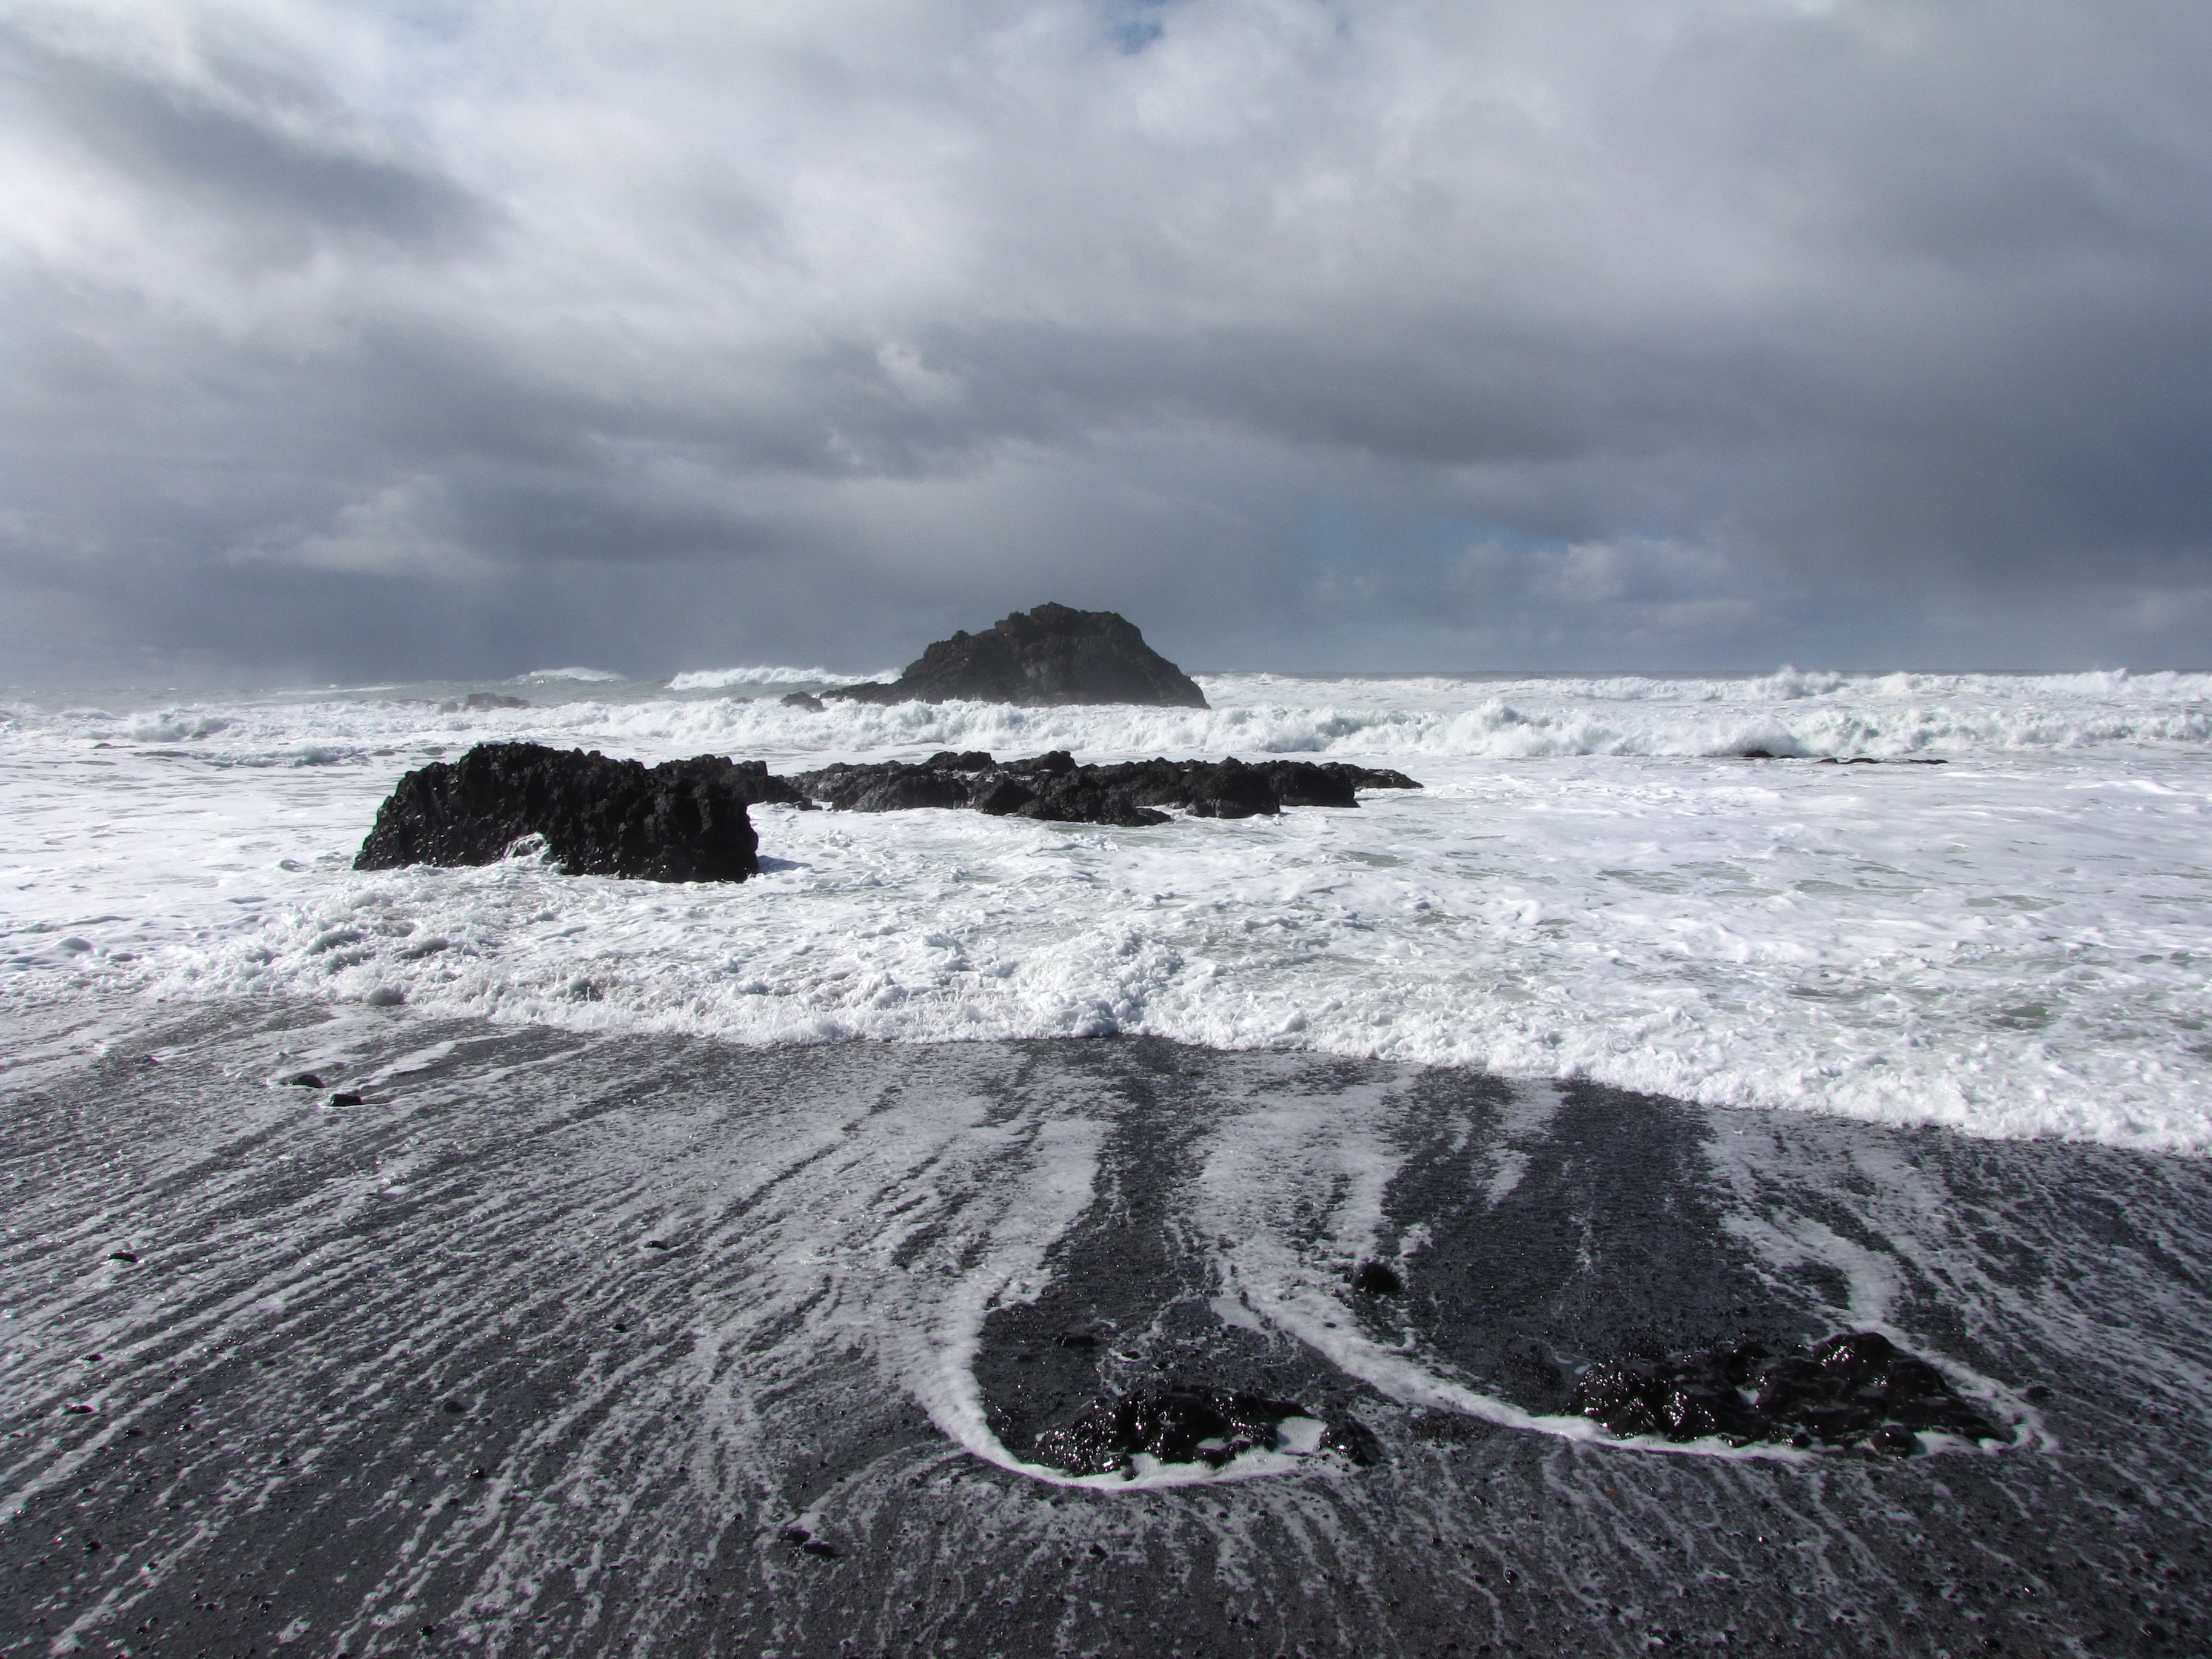
beach, sea, coast, ocean, snow, cloud, sky, cloudy, wave, cliff, ice, relax, glacier, seascape, weather, calm, arctic, terrain, waves, relaxation, landform, arctic ocean, rocky beach, glacial landform, geological phenomenon, wind wave